Answer in natural language. Is brown trapezoid wooden chair (highlighted by a red box) further away or in front of black tv (highlighted by a blue box)? Choose between the following options: further away or in front
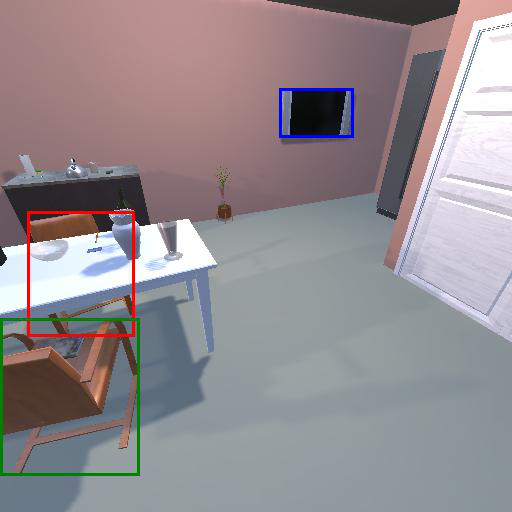
<answer>in front</answer>